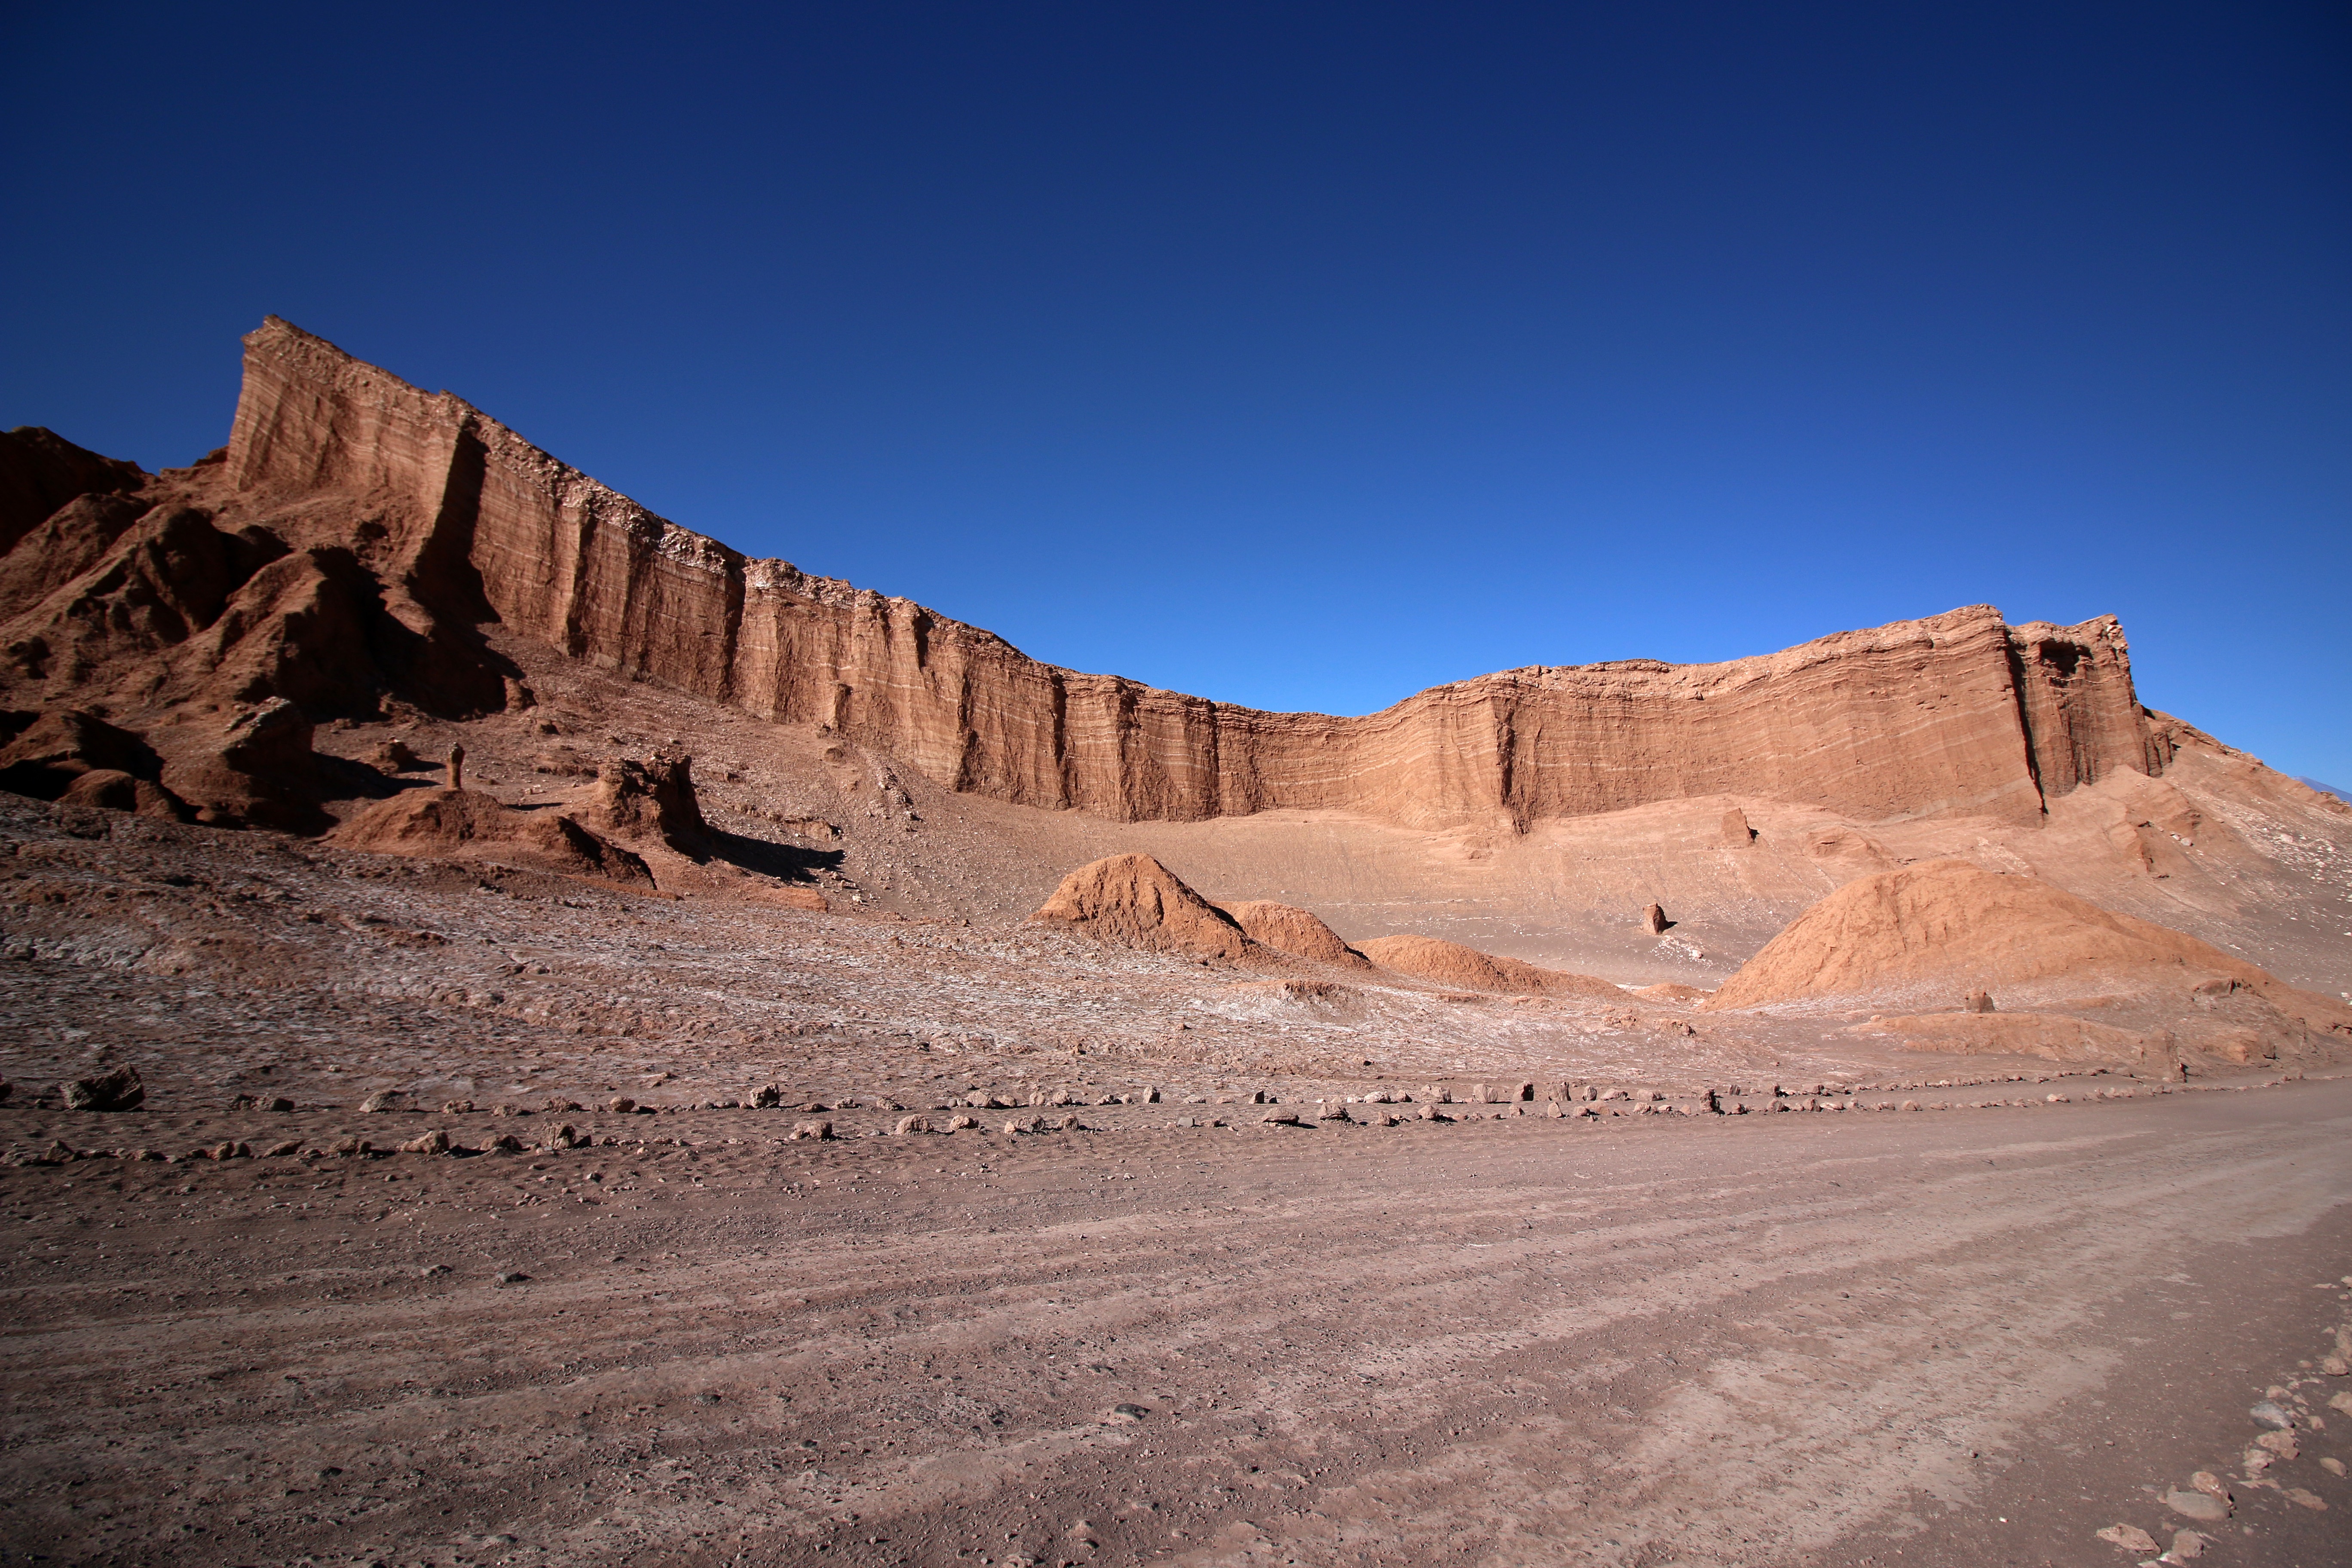
landscape, sand, rock, mountain, track, desert, valley, formation, cliff, terrain, material, geology, badlands, plateau, wadi, butte, landform, natural environment, geographical feature, aeolian landform